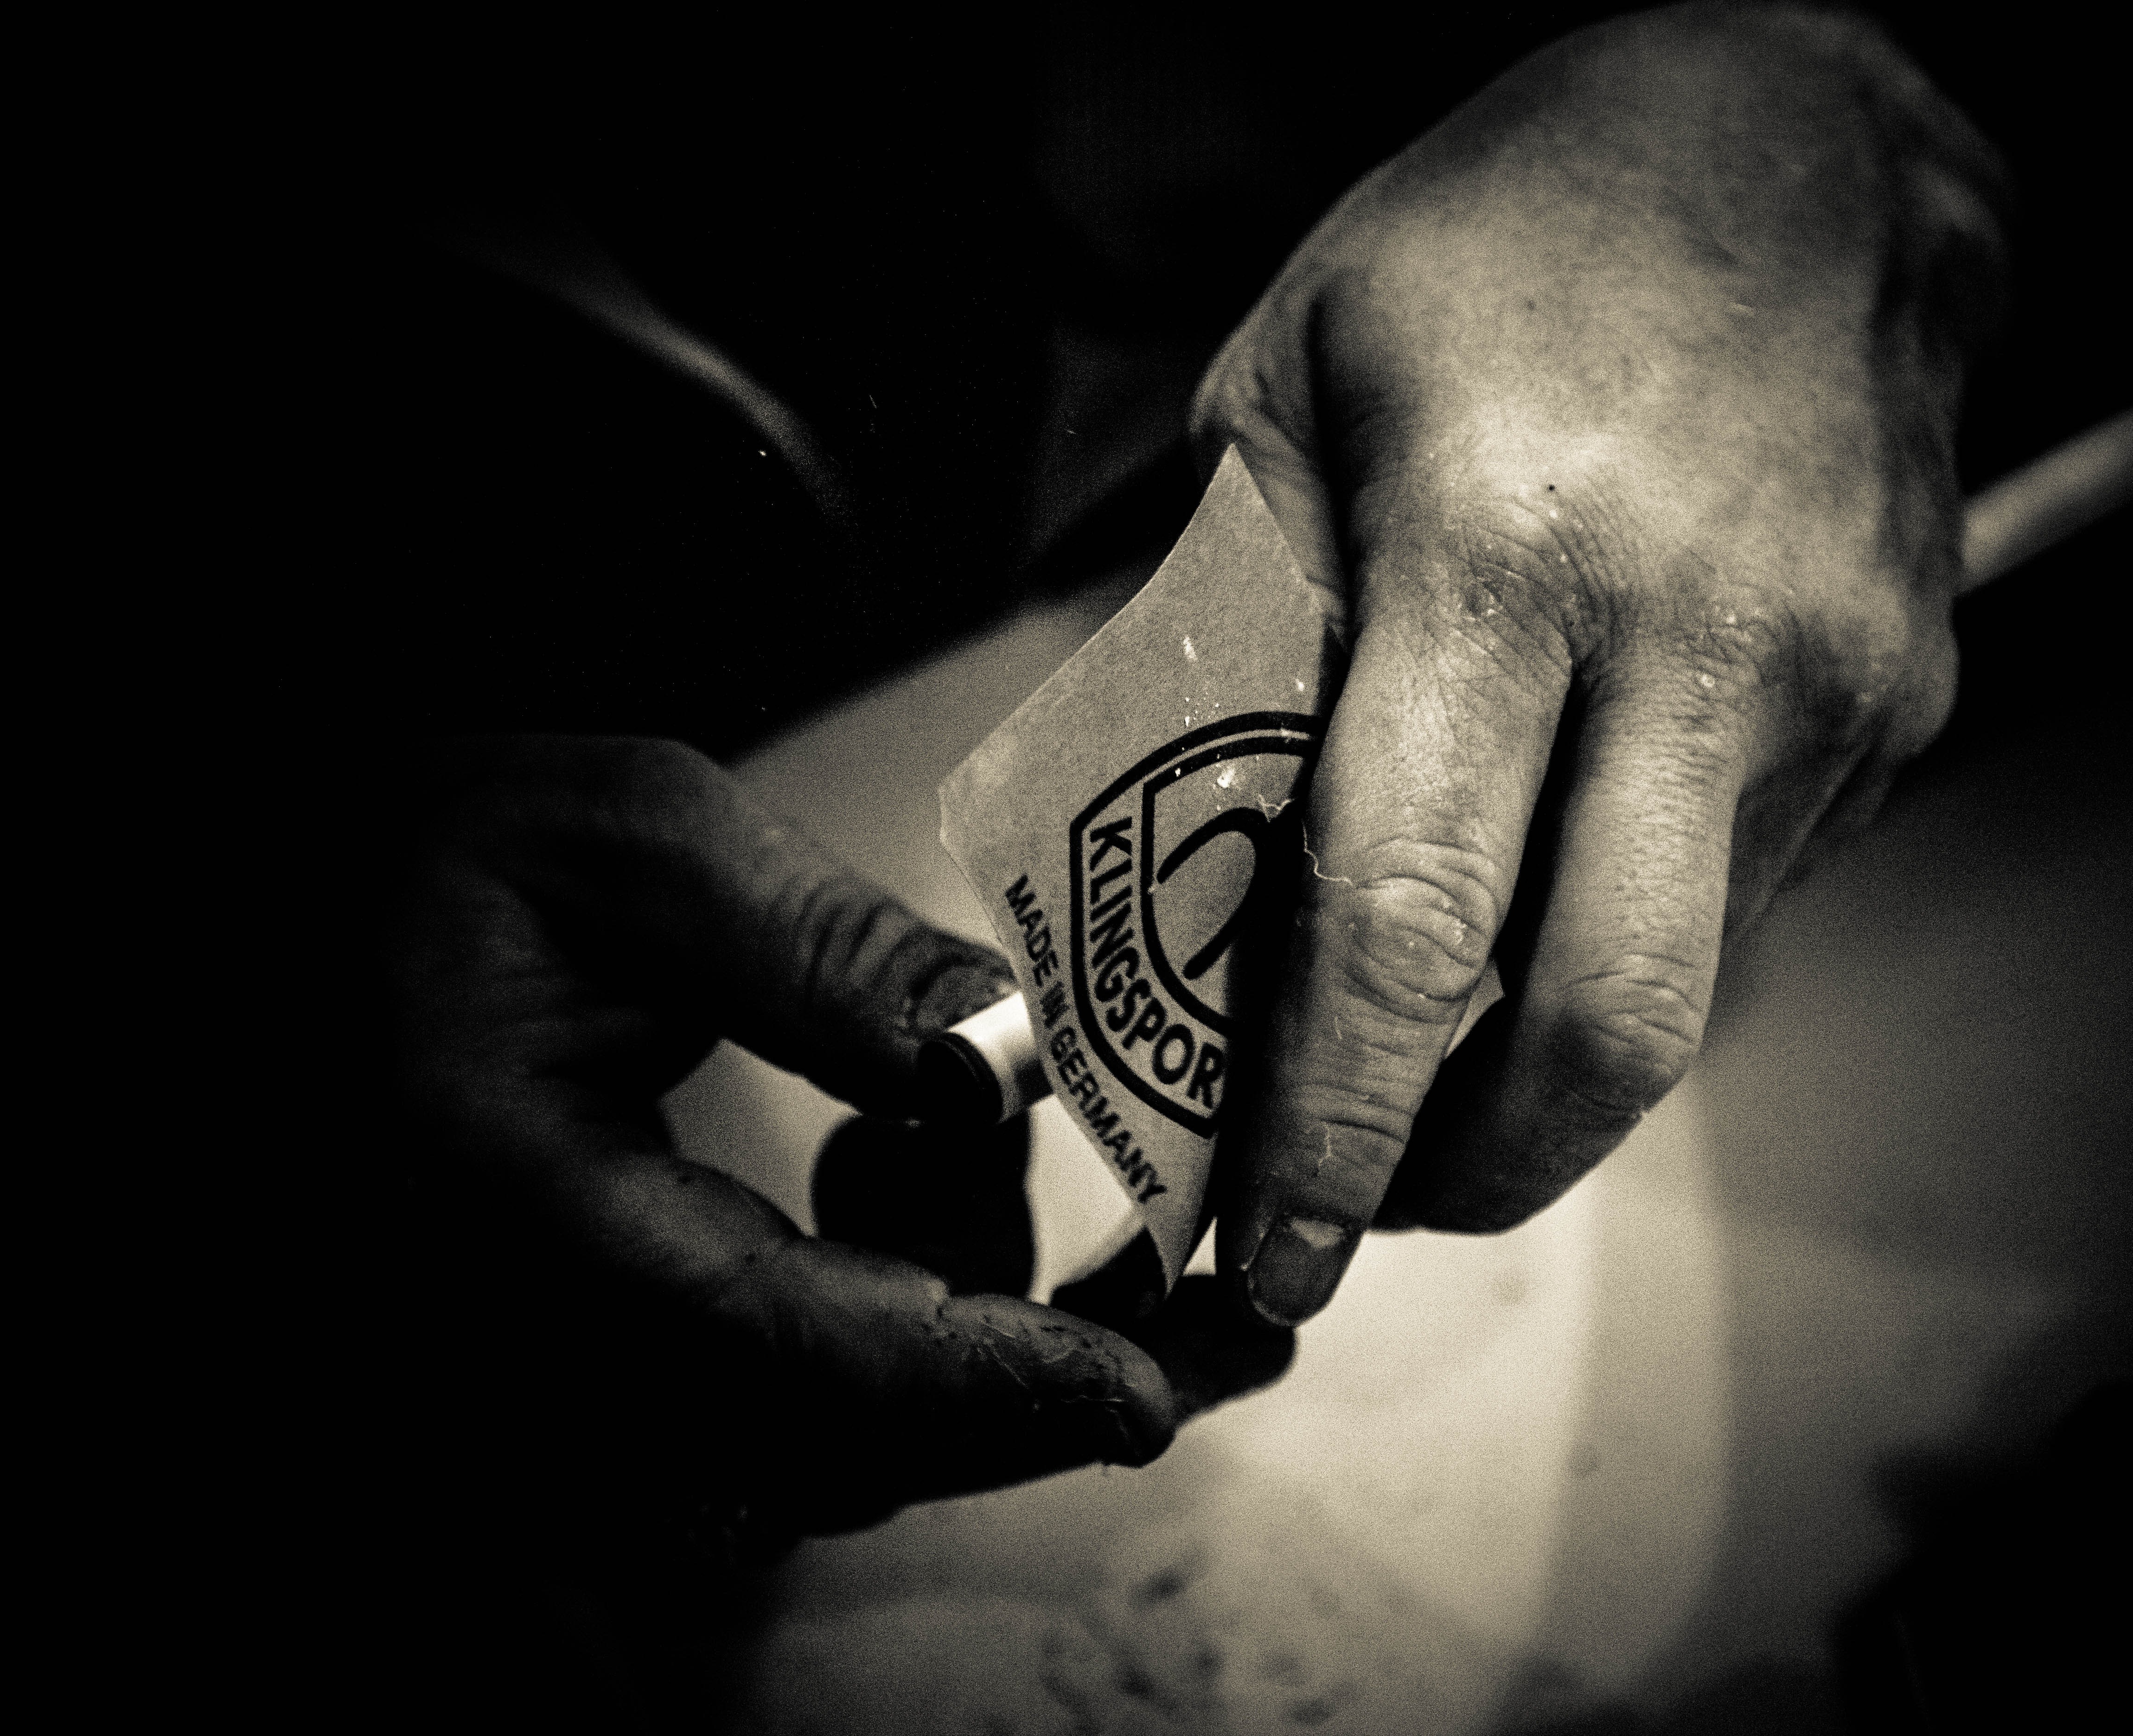
hand, table, black and white, white, sport, photography, game, pool, finger, darkness, black, monochrome, arm, close up, sports, ball, tables, balls, stick, snooker, sticks, billiards, cue, sense, billiard, monochrome photography, solids, cues